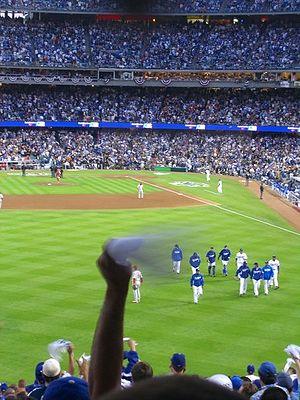
La Série de championnat de la Ligue nationale de baseball 2008 était la série finale de la Ligue nationale de baseball, dont l'issue a déterminé le représentant de cette ligue à la Série mondiale 2008, la grande finale des Ligues majeures de baseball.